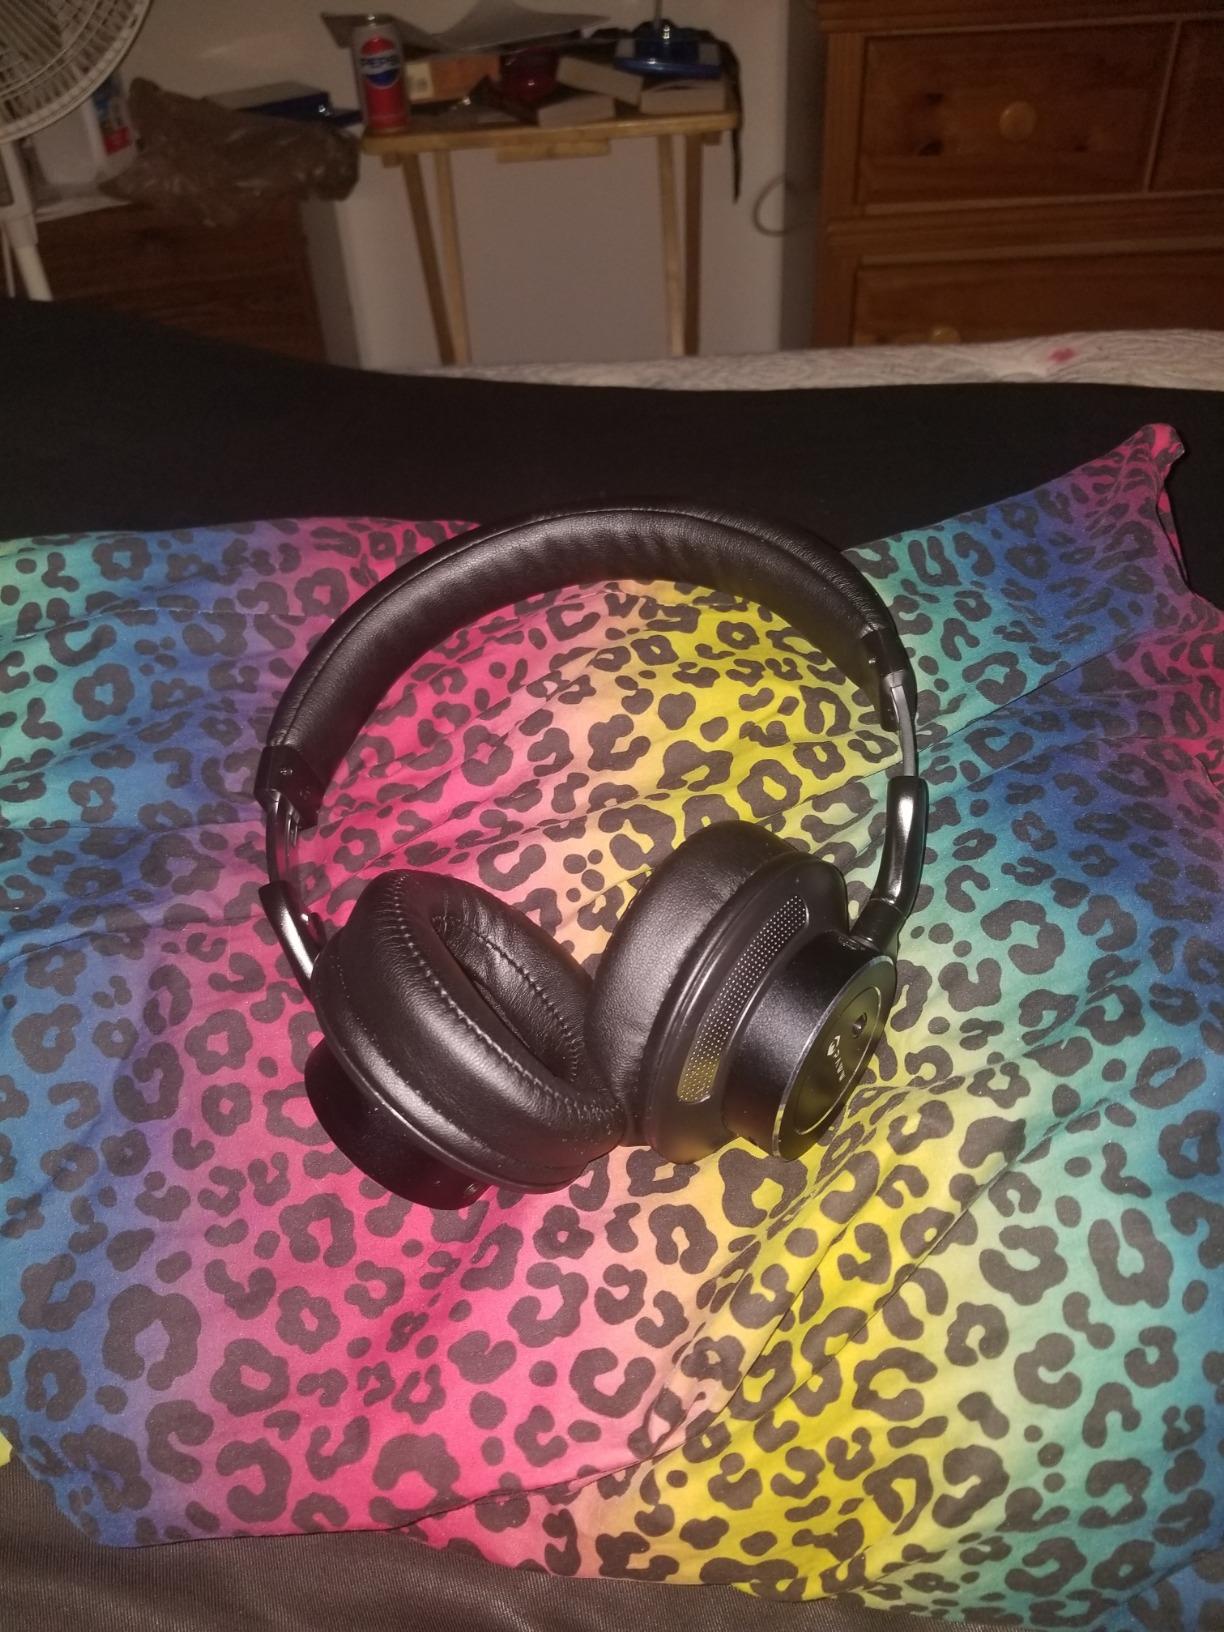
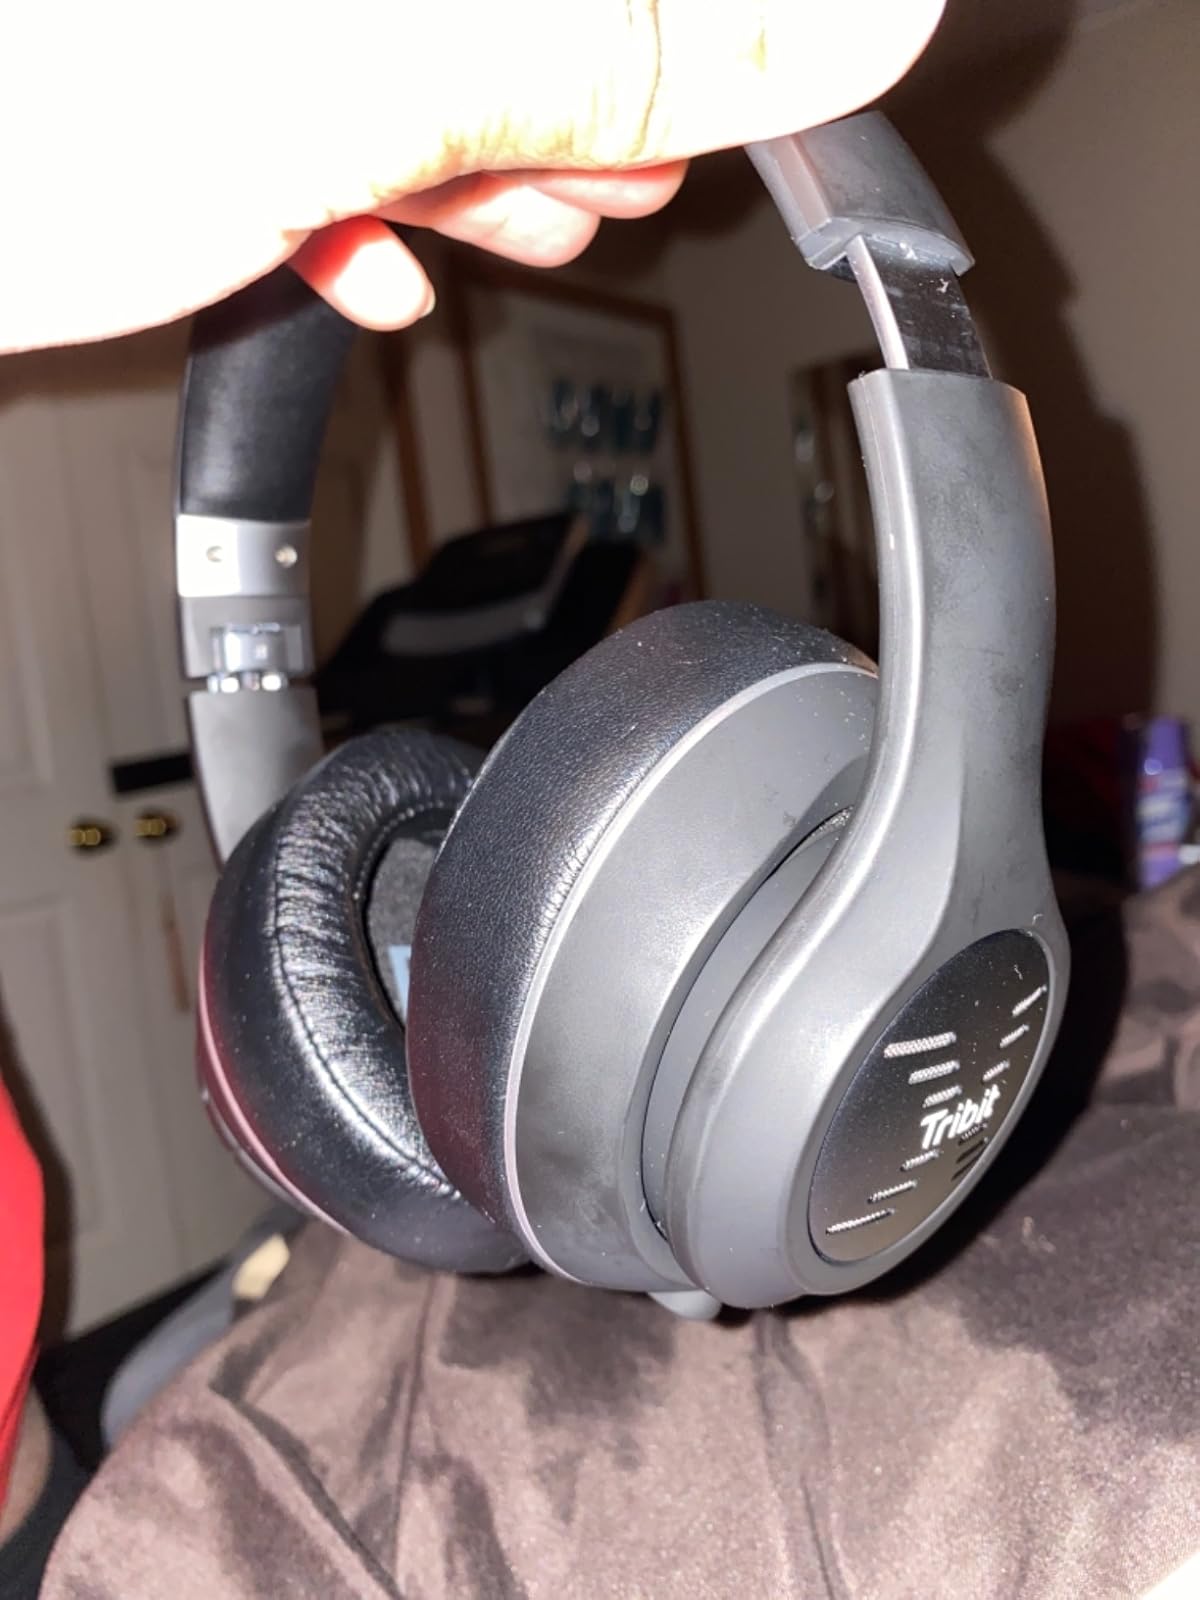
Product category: headphones
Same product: no